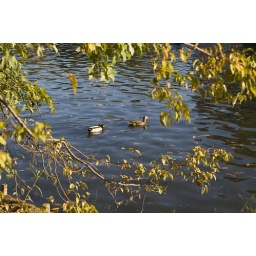
ducks in the lake